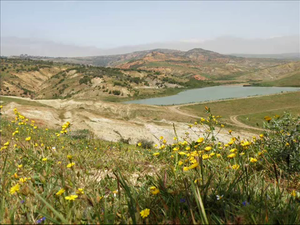
Dahra - Wilaya de Mostaganem - Algérie
Les Zénètes sont un ensemble de tribus berbères qui habite dans l'Antiquité une zone s'étendant de l'ouest de l'Égypte jusqu'au Maroc, au côté des Sanhadjas et des Masmoudas. Leur mode de vie était principalement nomade ou semi-nomade. Ils sont à l'origine de nombreuses dynasties au Maghreb, tels que les Mérinides, les Zianides, les Ifrenides, ou les Wattassides.
Les Maghraouas ou Maghrawas sont une tribu berbère médiévale zénète originaire des Aurès au Maghreb central.
La wilaya de Mostaganem est une wilaya algérienne située au Nord-Ouest du pays.
Le Dahra est une région montagneuse d'Algérie située au Nord du pays. Elle est partiellement berbérophone.